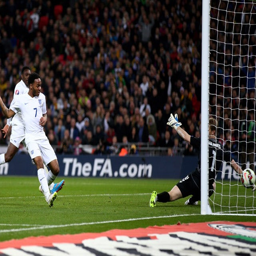
soccer player scores the third goal during the match